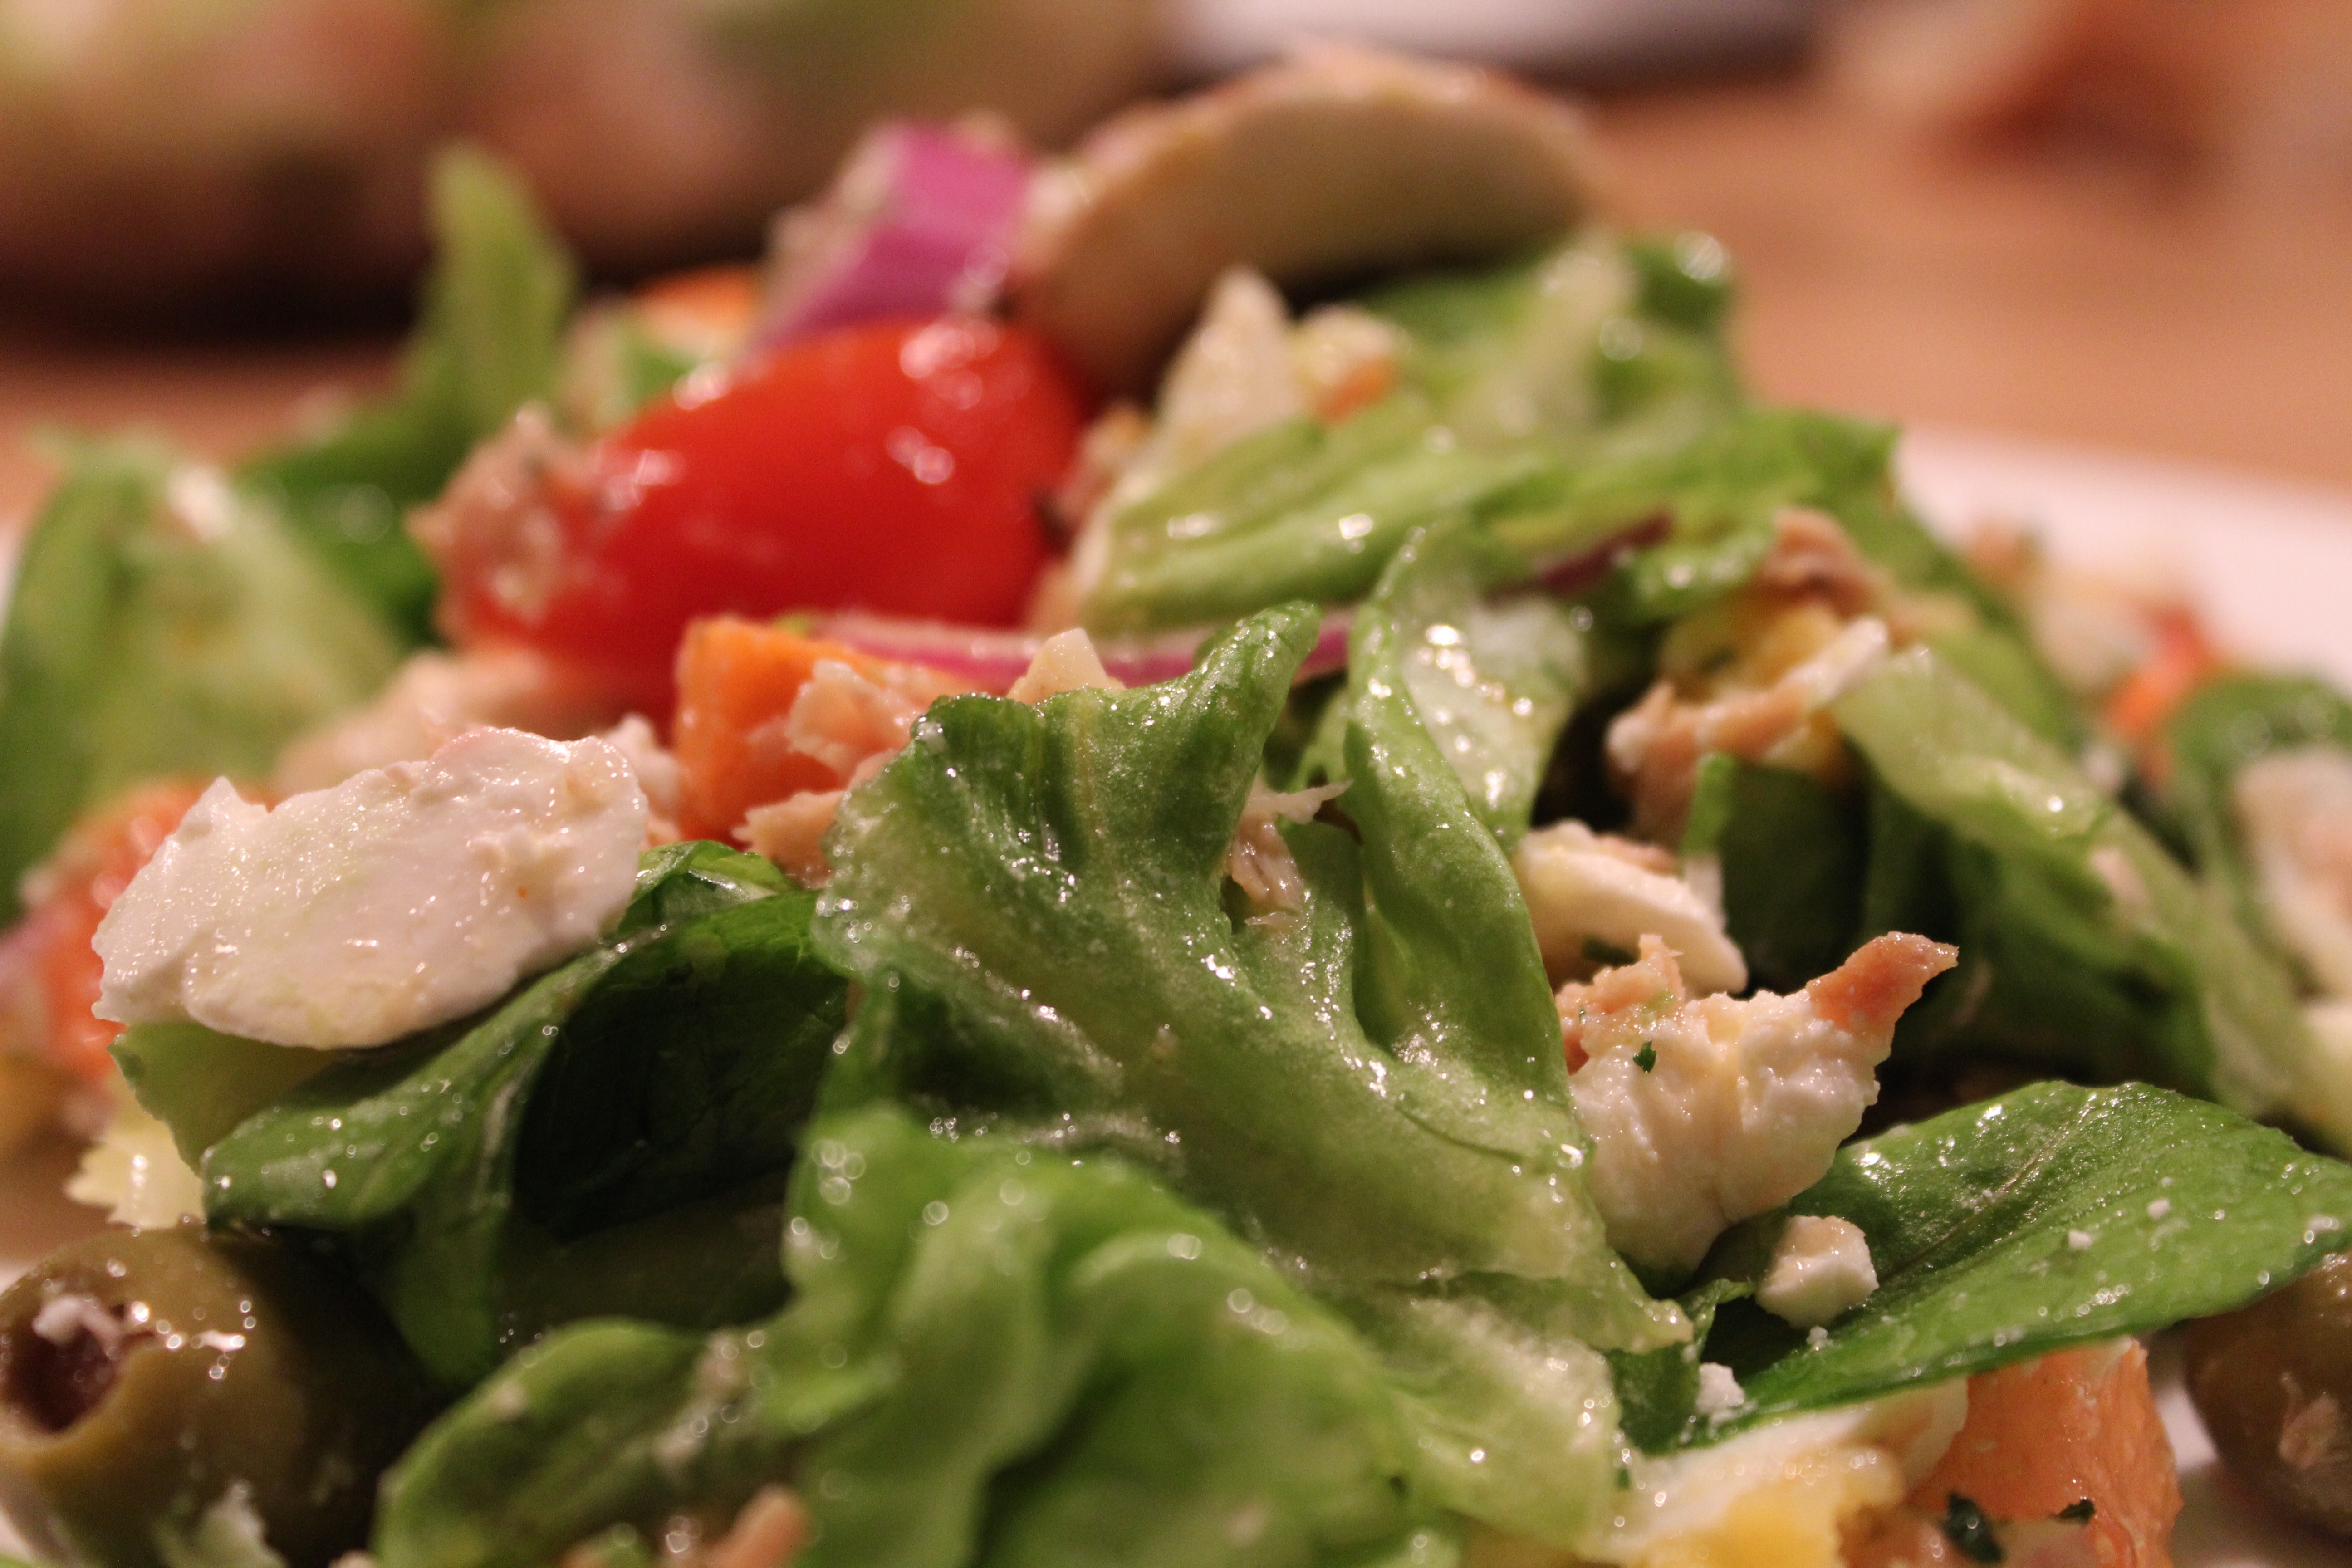
dish, meal, food, salad, produce, vegetable, eat, cuisine, vegetarian food, caesar salad, spinach salad